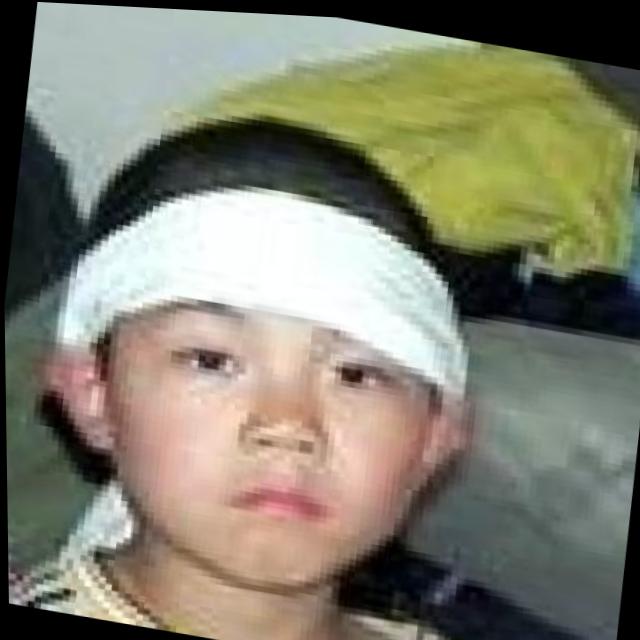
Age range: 0-12